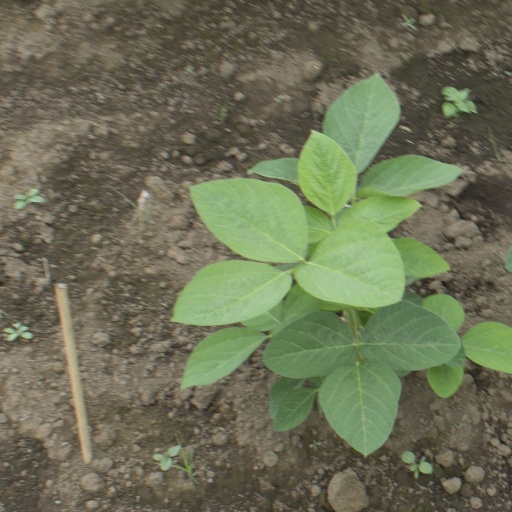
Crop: soybean